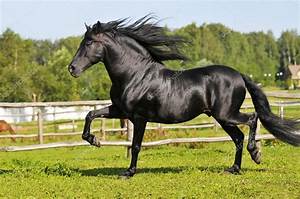
Label: cavallo